Peddlin' in Society

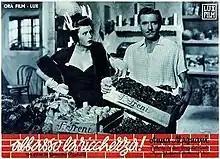

Peddlin' in Society or Down With Riches! is a 1946 Italian romance-drama film directed by Gennaro Righelli. it was a loose sequel to the 1945 film "Down with Misery" by the same director and also starring Magnani.